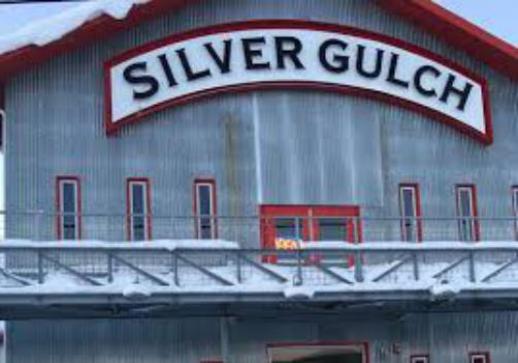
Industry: Food